Tanbar County, Queensland

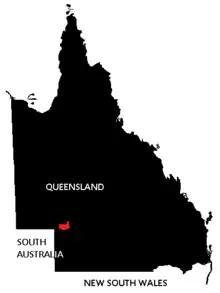
Tanbar_County_Queensland_4

Tanbar County is a cadastral division of Queensland and a county of the South Gregory District of far western Queensland.